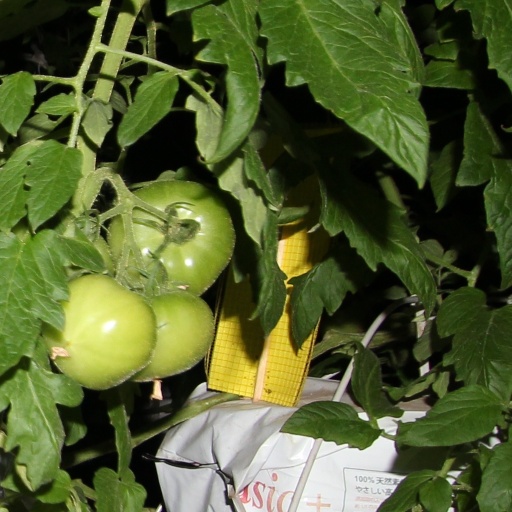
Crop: tomato